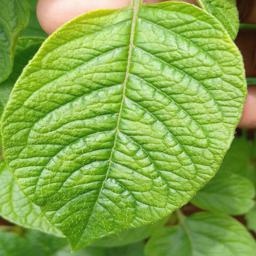
Etiqueta: Sana